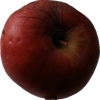
Label: Apple 17